Preston Dock

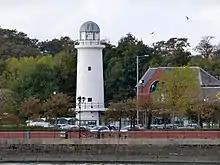
The lighthouse in front of Morrisons Riversway

A public marina, the Preston Marina, is located in the western end of Albert Edward Basin.